Laung

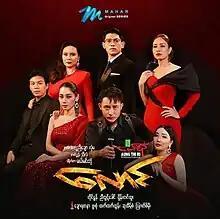
Poster

Laung is a 2023 Burmese drama television series directed by Mae Min Bone starring Tyron Bejay, Htet Htet Htun, Chaw Yadanar, Nyi Htut Khaung, Phoo Sone, Hsu Eaint San, Shein Tin Htoo, August Moe, Wah Wah Aung and Myo Myo Khine. It aired on Mahar App, from August 27 to September 30, 2023.